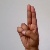
The image shows a hand gesture representing the letter 'U' in Indian Sign Language.